Xanny (song)

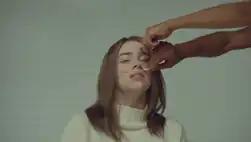
A screenshot from the video, featuring disembodied hands forcing cigarette butts into the face of Eilish, leaving burns.

Eilish has performed "Xanny" a number of times, including for MTV in April 2019; the performance was done since Eilish had been named the channel's breakthrough artist of that month. The song was also included on the setlist of Eilish's When We All Fall Asleep Tour (2019). "Xanny" was performed at Pukkelpop in August 2019, and eventually added to the singer's Where Do We Go? World Tour (2020). In November 2019, Eilish announced the release of a self-directed music video to accompany the song; it was eventually premiered on December 5. In the minimalistic visual, a brown-haired Eilish sits cross-legged on a white bench against a white background, wearing an all-white outift. The camera zooms in and out on Eilish's face while she dances robotically, performing neck, head and glazed eye movements. She remains seated for the majority of the video while disembodied hands force cigarette butts into her face, leaving burns.